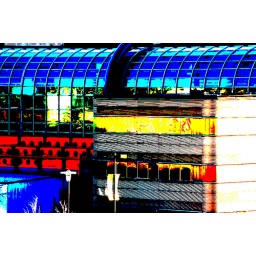
Shot through the window at my desk at work, then hard light layer in Photoshop.